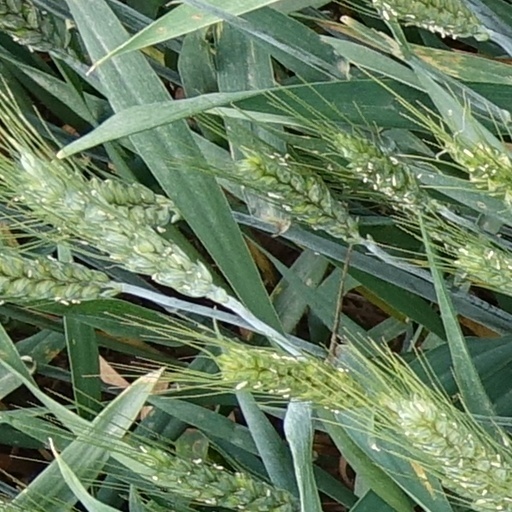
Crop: wheat